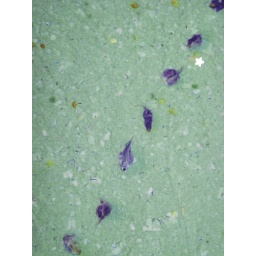
dried flowers in paper